Monte Carlo methods for electron transport

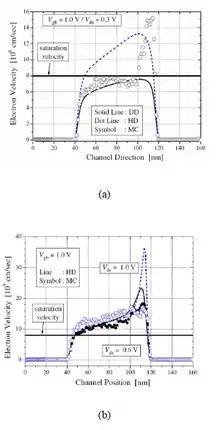
Average carrier velocity for an 80nm nmos comparing the various semiclassical simulation model (a) Vds= 0.3V (b) Vds= 0.6V

The accuracy of semiclassical models are compared based on the BTE by investigating how they treat the classical velocity overshoot problem, a key short channel effect (SCE) in transistor structures. Essentially, velocity overshoot is a nonlocal effects of scaled devices, which is related to the experimentally observed increase in current drive and transconductance. As the channel length becomes smaller, the velocity is no longer saturated in the high field region, but it overshoots the predicted saturation velocity. The cause of this phenomenon is that the carrier transit time becomes comparable to the energy relaxation time, and therefore the mobile carriers do not have enough time to reach equilibrium with the applied electric field by scattering in the short channel devices. The summary of simulation results (Illinois Tool: MOCA) with DD and HD model is shown in figure beside. In the figure (a), the case when the field is not high enough to cause the velocity overshoot effect in the whole channel region is shown. Note that at such limit, the data from the DD model fit well to the MC model in the non-overshoot region, but the HD model overestimate the velocity in that region. The velocity overshoot is observed only near the drain junction in the MC data and the HD model fits well in that region. From the MC data, it can be noticed that the velocity overshoot effect is abrupt in the high-field region, which is not properly included in the HD model. For high field conditions as shown in the figure (b) the velocity overshoot effect almost all over the channel and the HD results and the MC results are very close in the channel region.